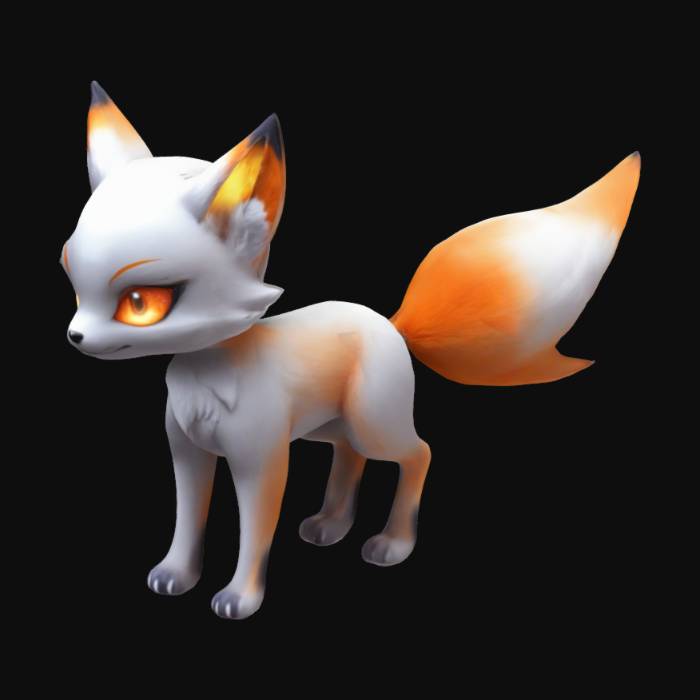
미적 점수 (1~10점): 8